Jason Winston George

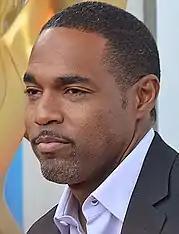
George at the 37th College Television Awards

Jason Winston George (born February 9, 1972) is an American actor. He is best known for his roles as Michael Bourne on the NBC daytime soap opera "Sunset Beach", as Jeremiah Thurgood "J.T." Hunter on the UPN television sitcom "Eve", as Dr. Otis Cole on ABC's "Off the Map", and as Dr. Ben Warren on "Grey's Anatomy" and its spinoff "Station 19".